Lochindorb

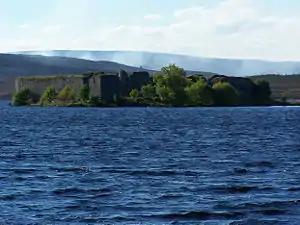
The "Wolf's Lair": Lochindorb Castle at Lochindorb in Badenoch, stronghold of Alexander Stewart, Earl of Buchan.

On 1 November 1573, Agnes Keith wrote to the laird of Kilravock asking him take order with tenants who were cutting down the woods of Lochindorb without permission.